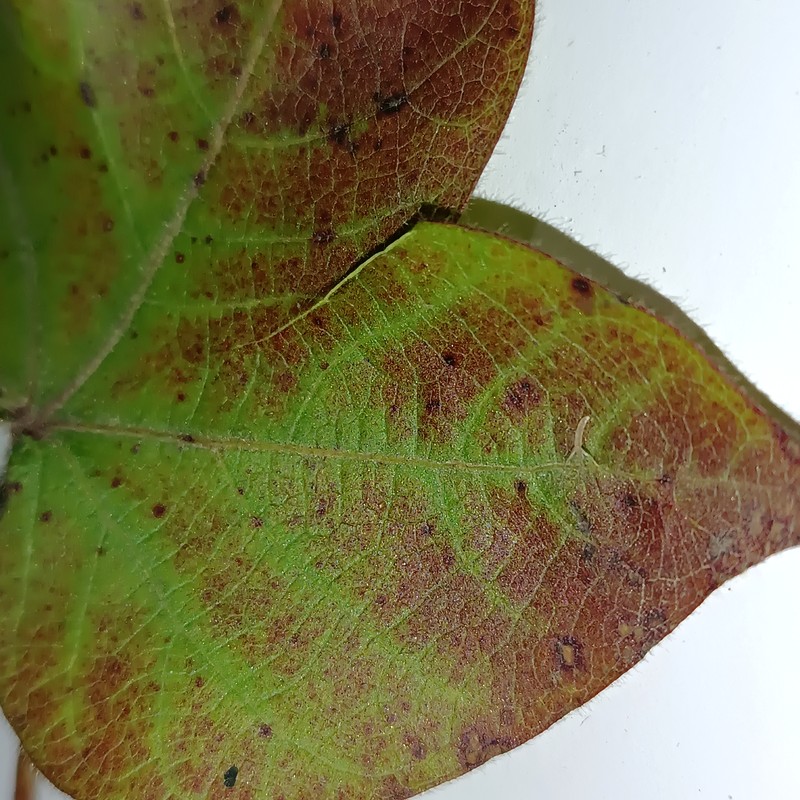
Label: Leaf Redding